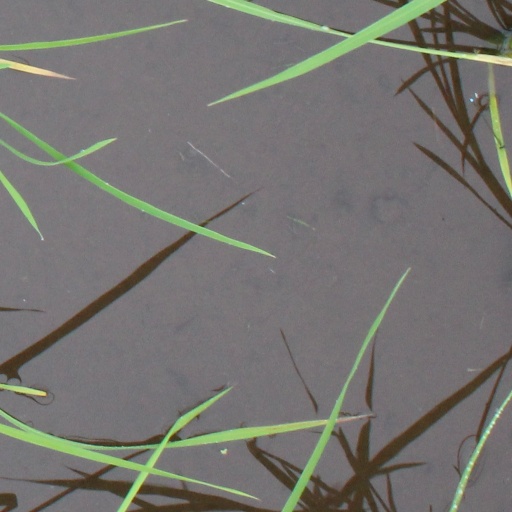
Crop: rice